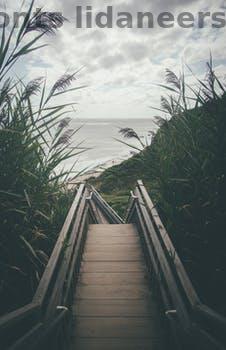
Label: Watermark